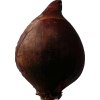
Label: red_onion